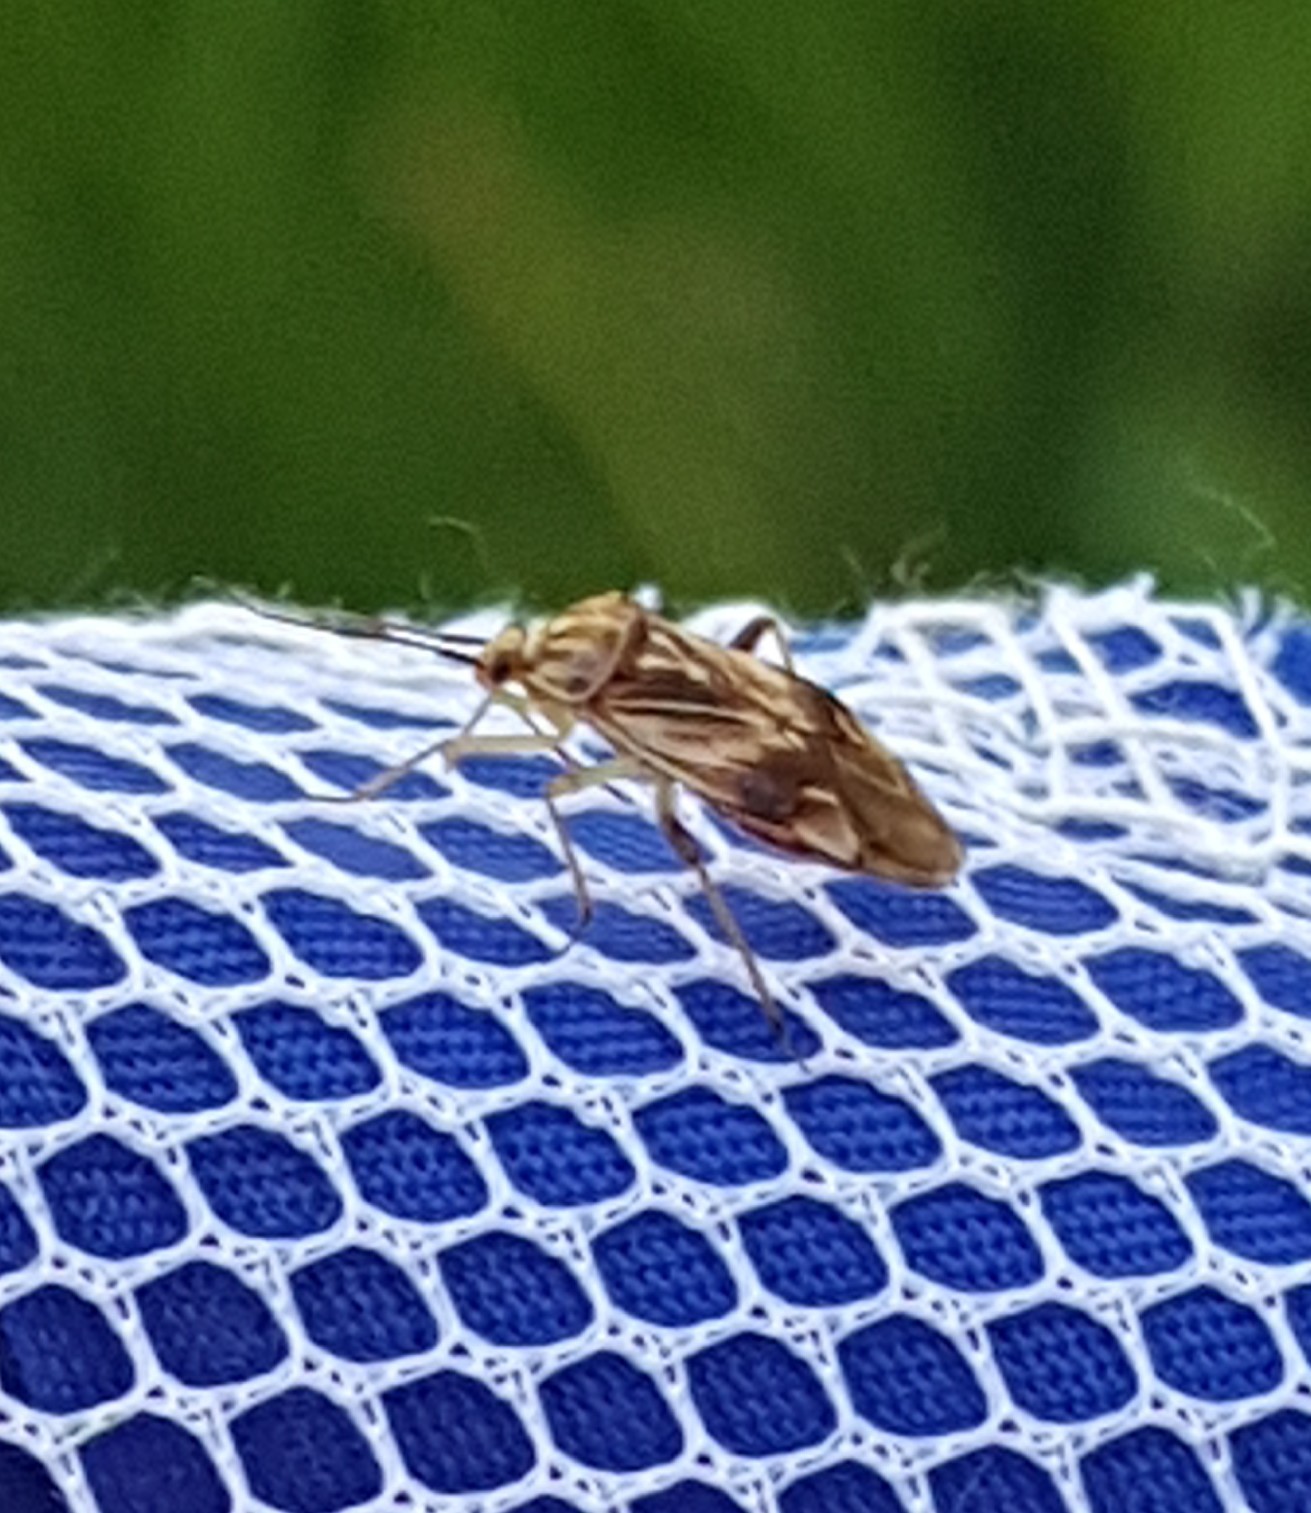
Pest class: lygus_bug